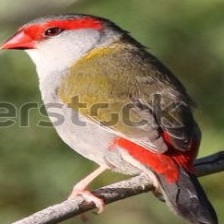
Species: RED BROWED FINCH
Scientific name: NEOCHMIA TEMPORALIS
ImageNet parent category: house_finch